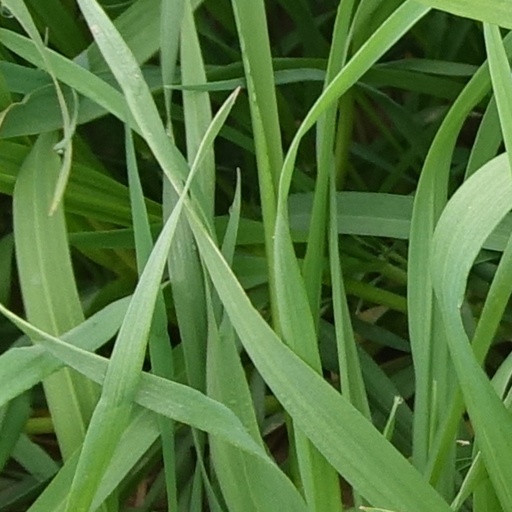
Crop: wheat